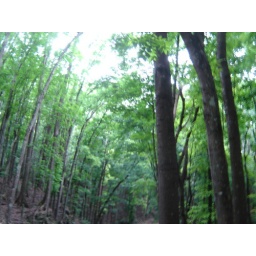
planted by girl and boy scouts during the 1950's